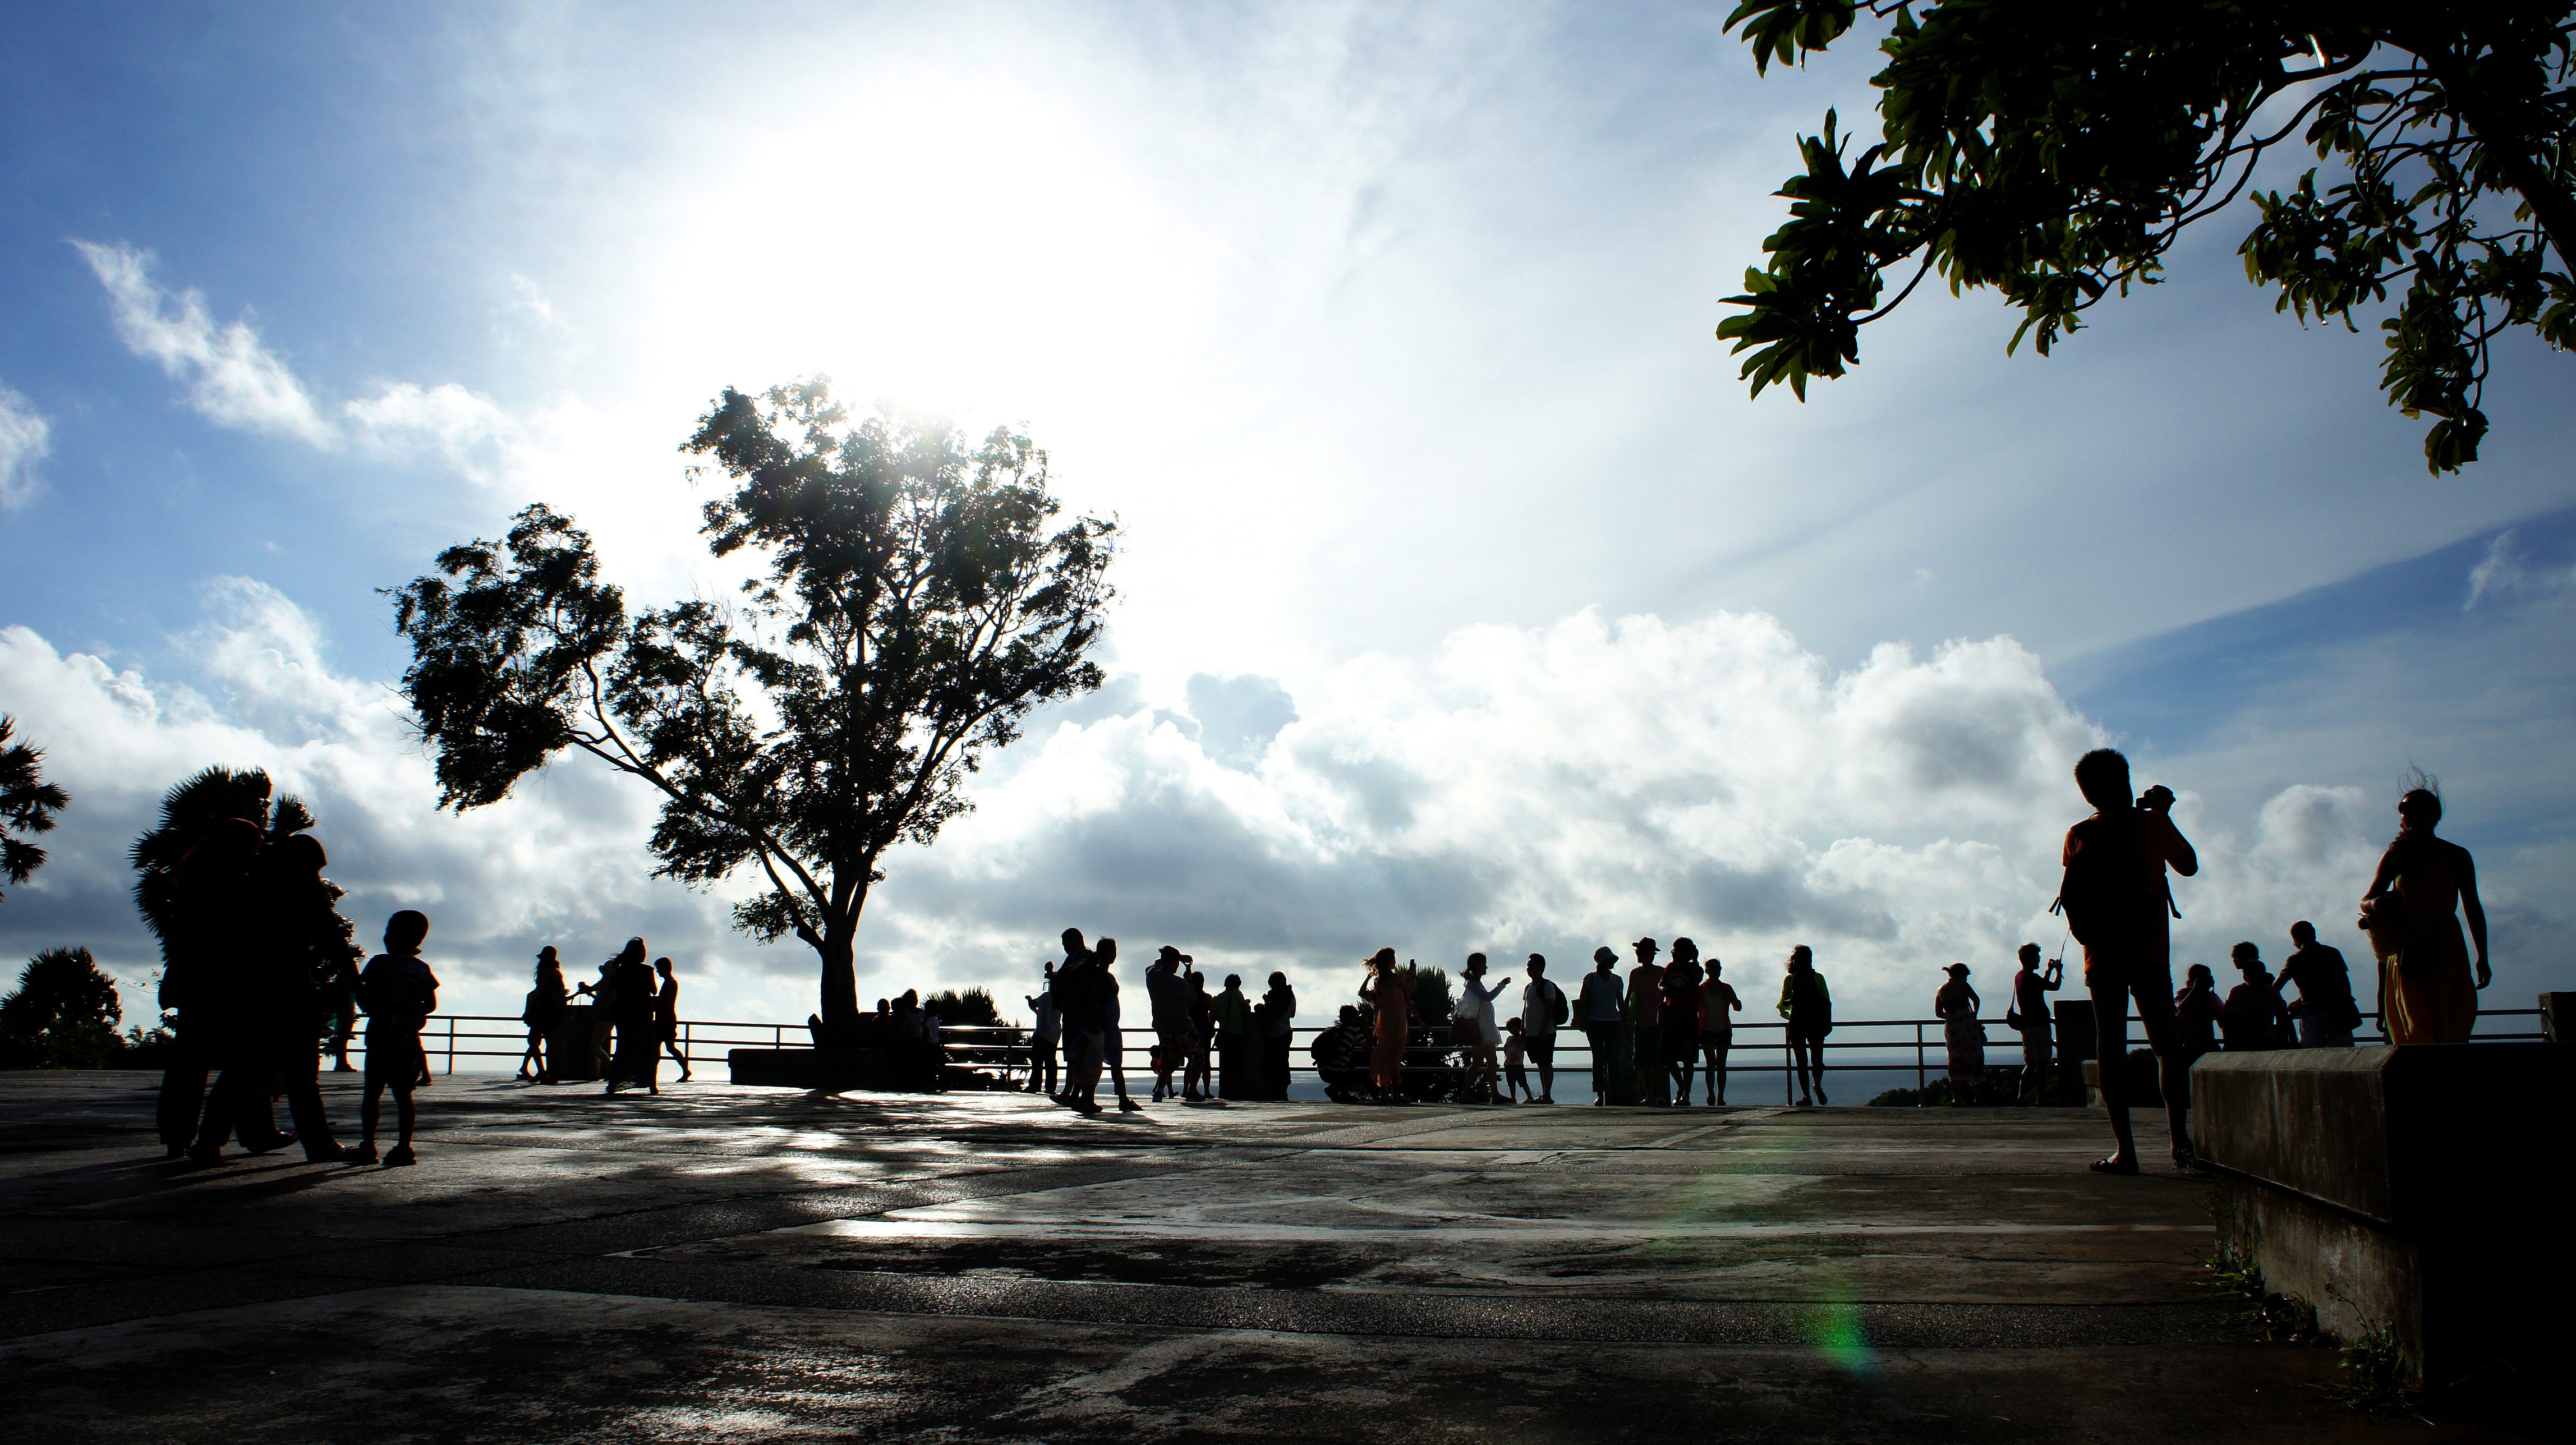
tree, nature, horizon, silhouette, cloud, sky, sun, sunset, sunlight, morning, dawn, dusk, evening, lifestyle, backlit, atmospheric phenomenon, woody plant, arecales